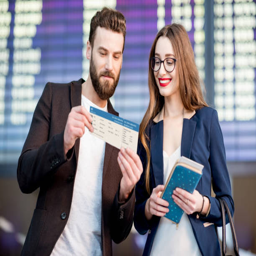
business couple at the airport